Barvikha

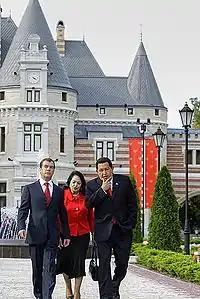
Dmitry Medvedev and Hugo Chavez at Barvikha Castle

Barvikha contains the Barvikha Sanatorium, a well-equipped medical center which treated several Russian leaders. The sanatorium was designed by architect Boris Iofan, and completed in 1935. It was designated as a clinic for leading government officials suffering from illnesses of digestion and metabolism; it was there that Bulgarian leader Georgi Dimitrov died in 1949. In 1944 and 1945, writer and Communist Party official Aleksandr Shcherbakov was treated at Barvikha for cardiac illness. He died of heart failure in 1945. In 1952, Shcherbakov's death became one of the issues in Doctors' Plot affair. The deputy director of the medical department of the sanitarium, Roman Ryzhikov, was arrested and interrogated, but later released.